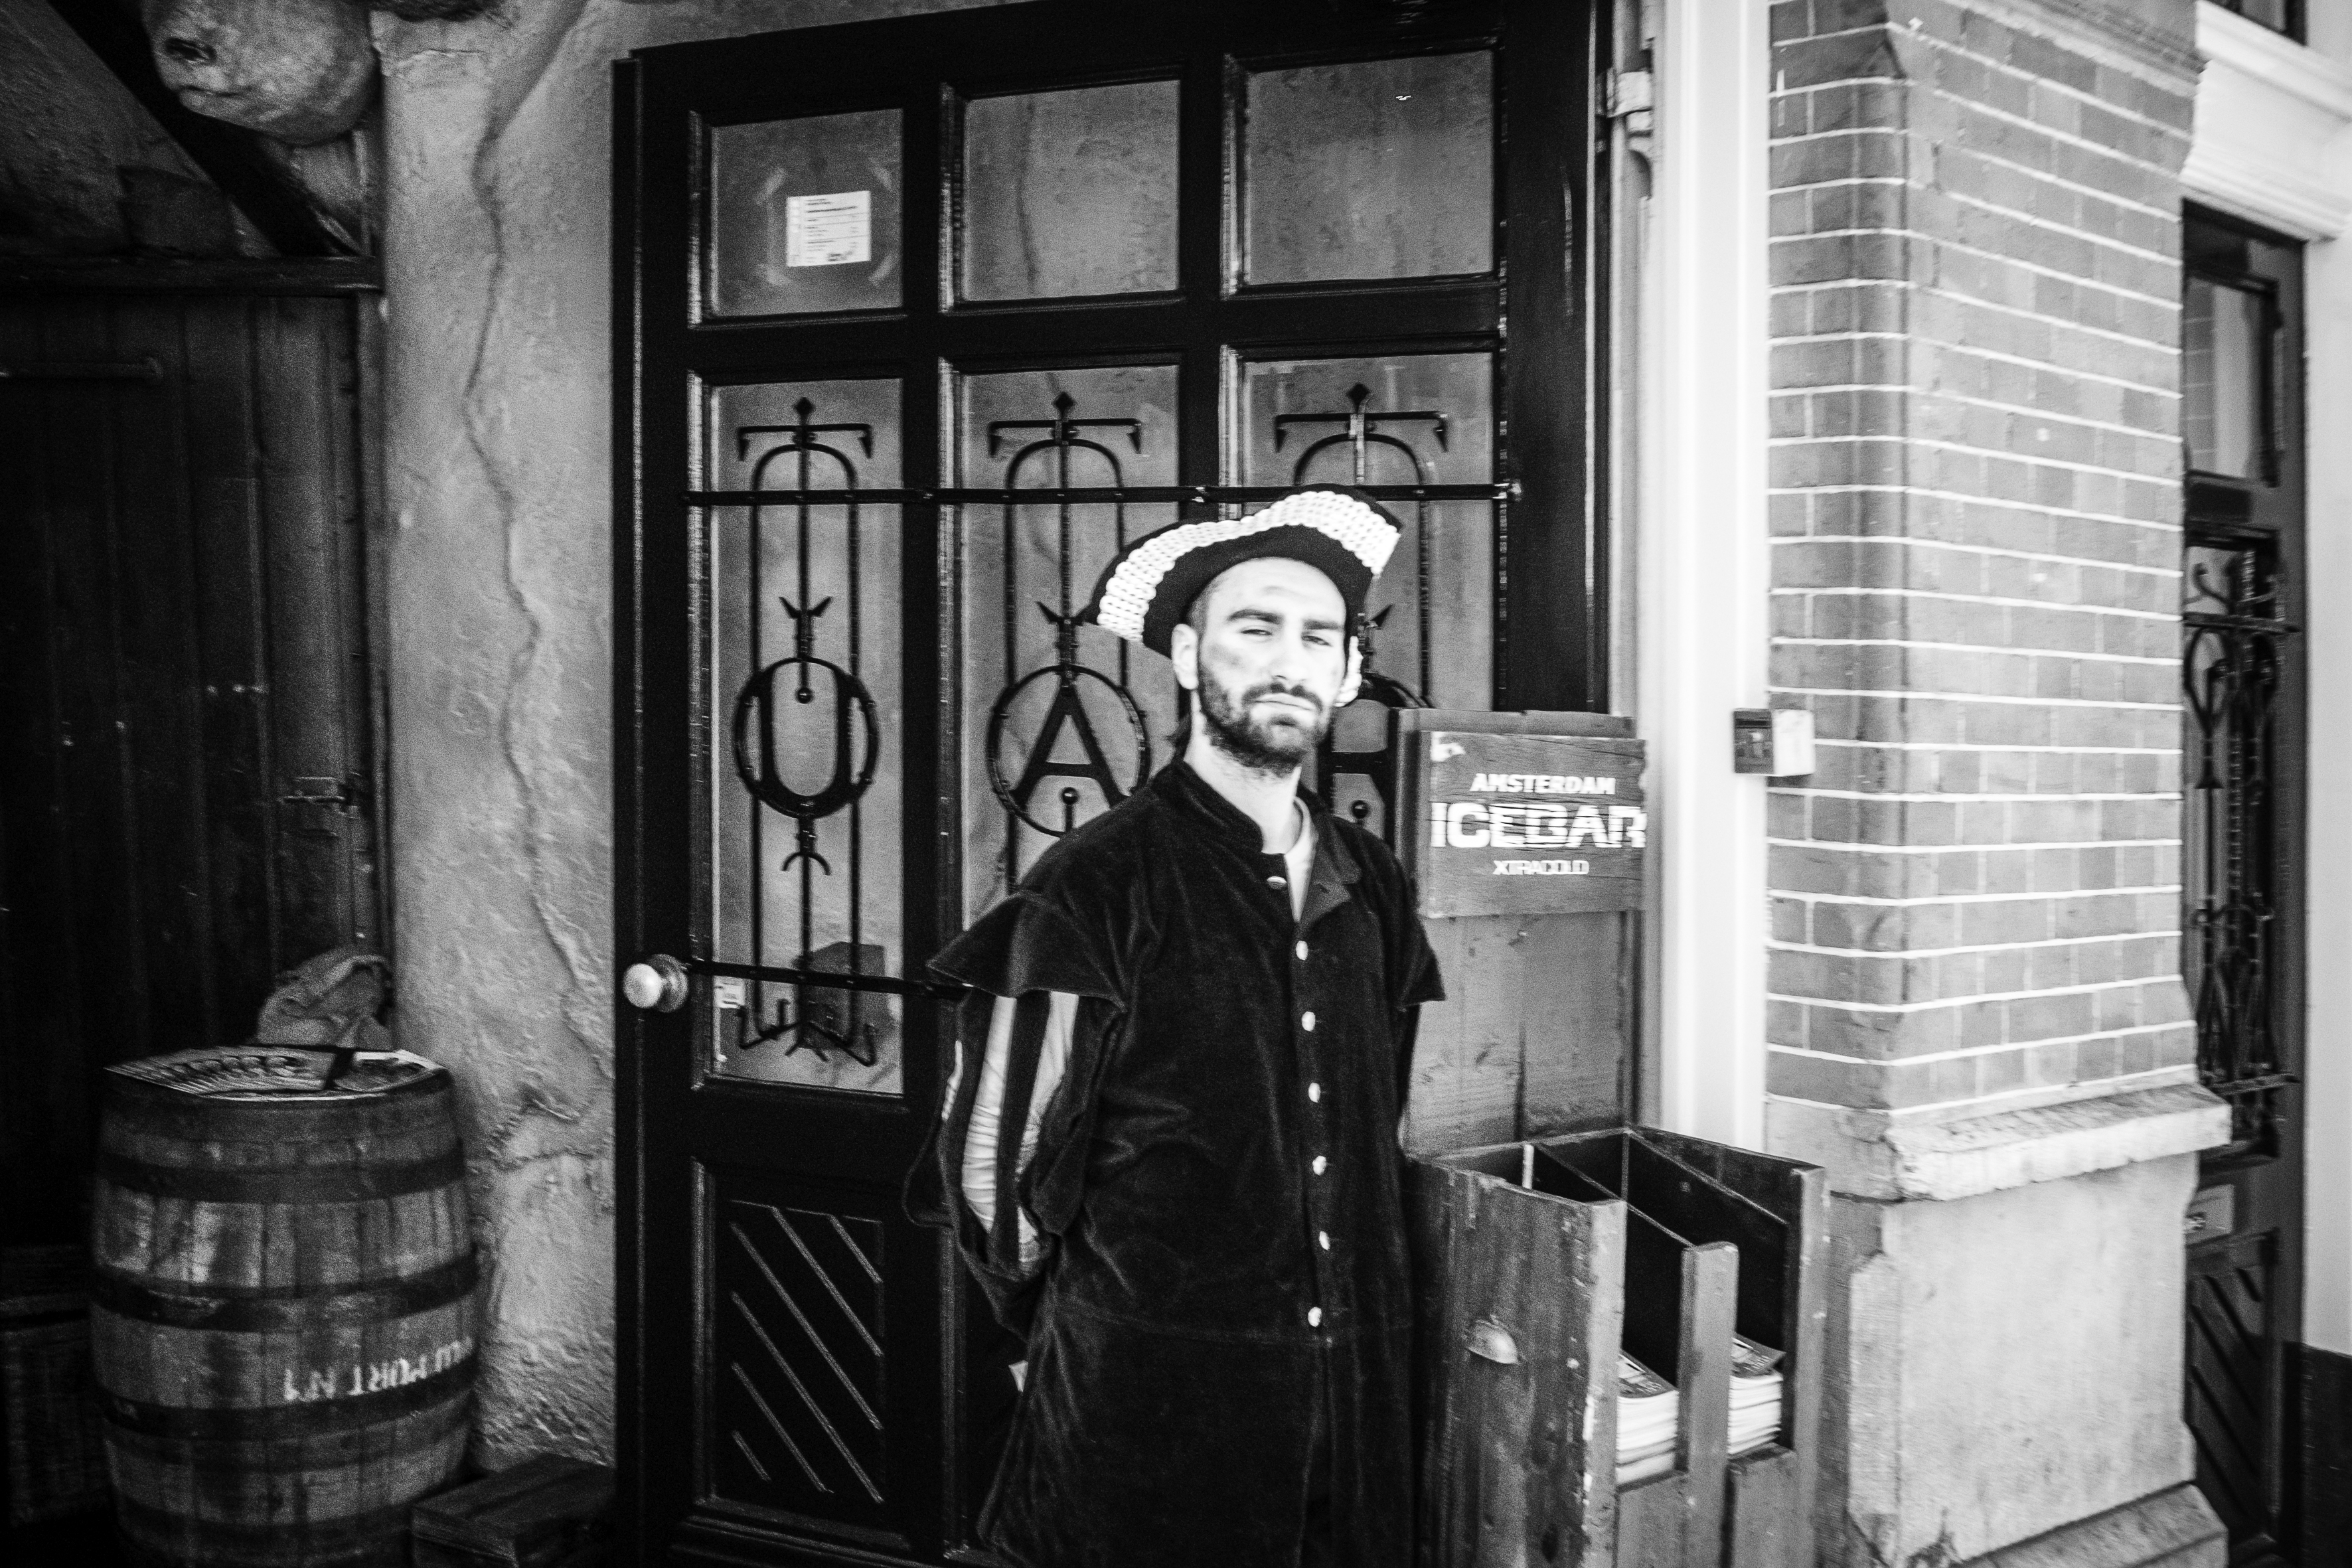
black and white, road, white, street, photography, urban, travel, fujifilm, black, monochrome, bw, blackandwhite, blackwhite, amsterdam, netherlands, ngc, photograph, image, fuji, fujixt1, fujix, noireblanc, monochrome photography, film noir